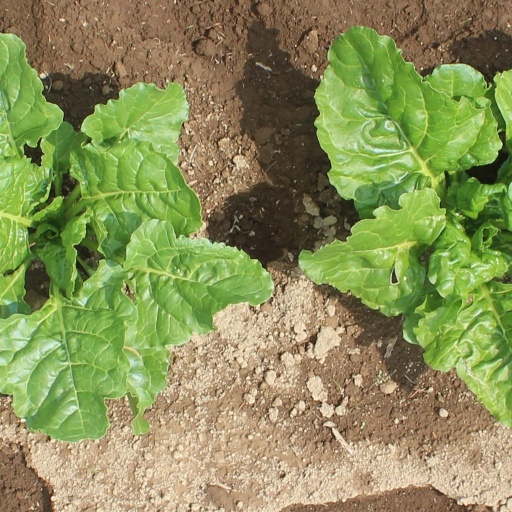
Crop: sugar beet